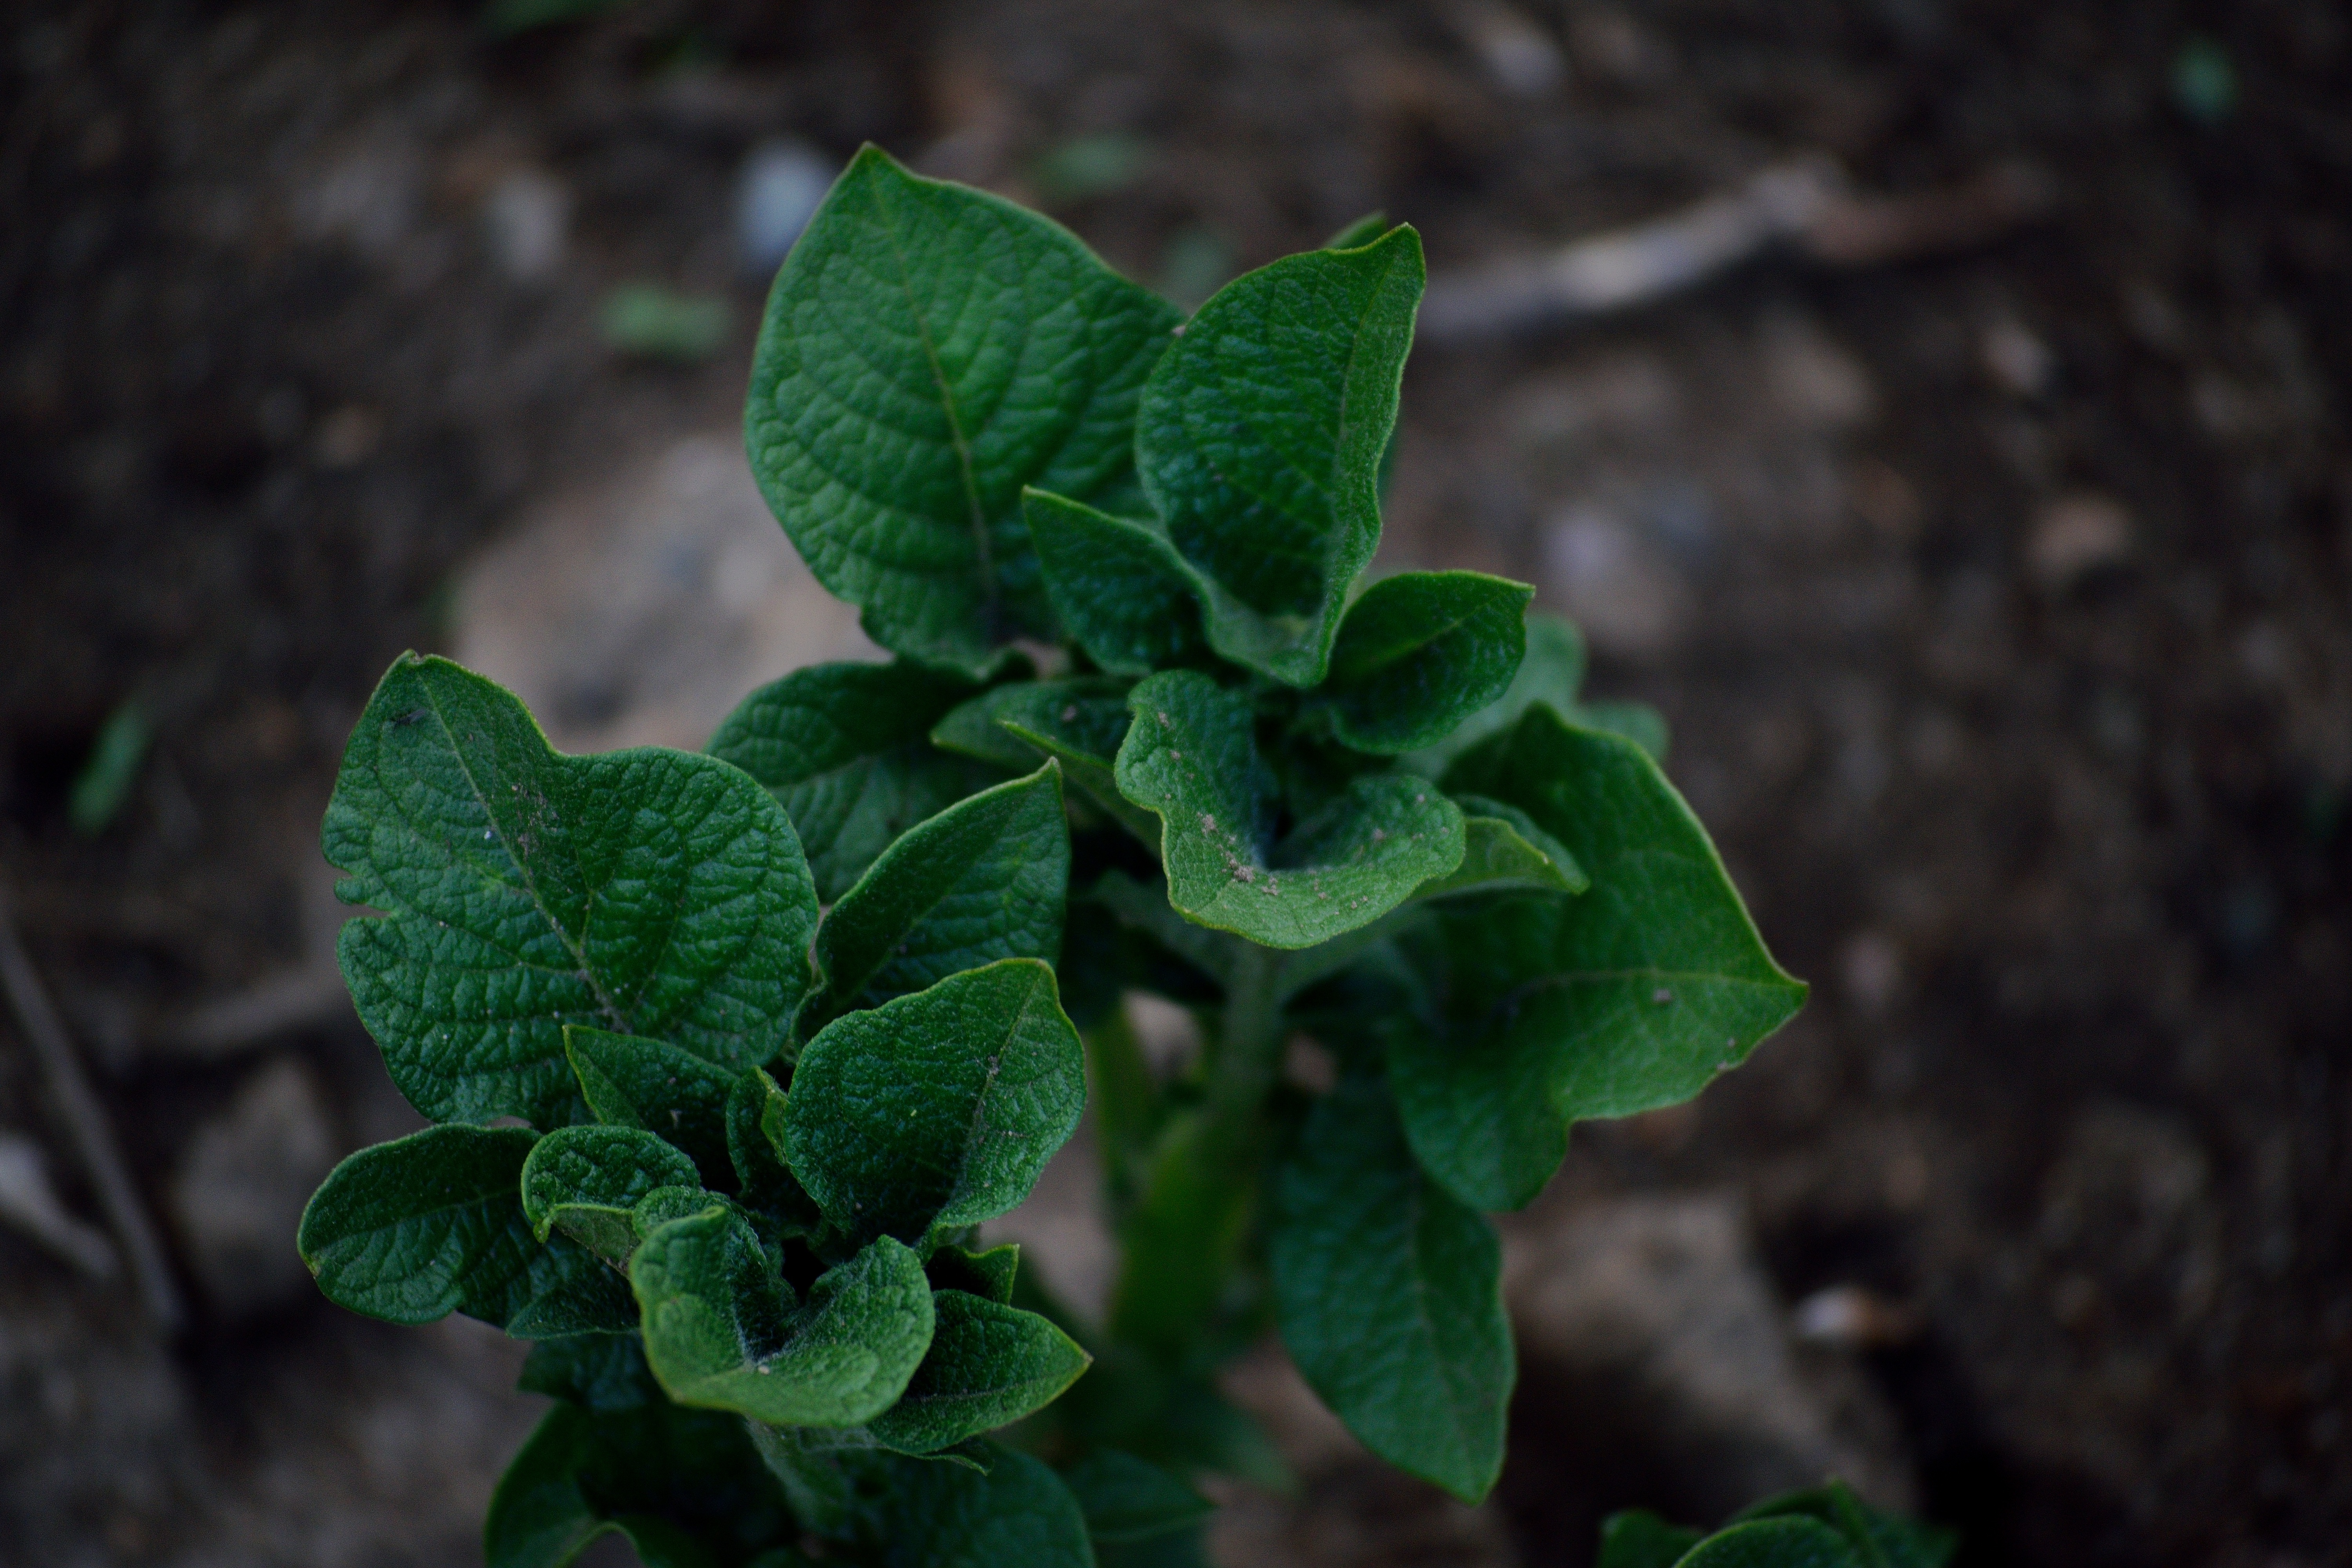
plant, leaf, flower, green, herb, produce, soil, botany, flora, shrub, macro photography, flowering plant, annual plant, plant stem, land plant